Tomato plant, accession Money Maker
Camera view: horizontal (90 deg, fisheye); turntable rotation: 240 degrees
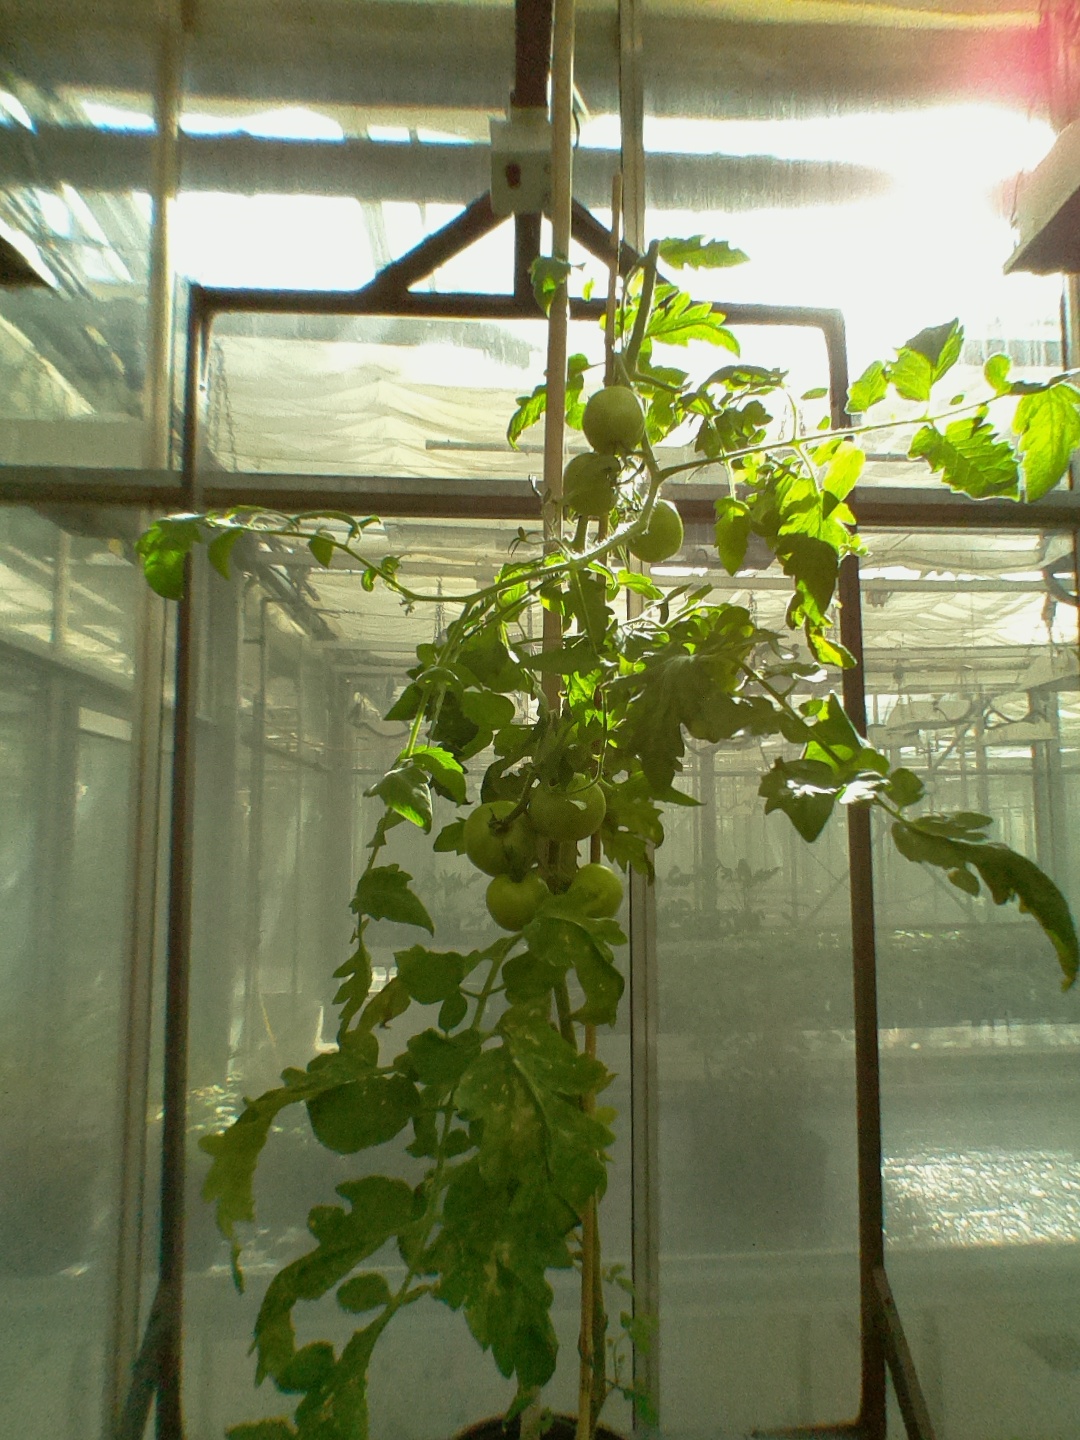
BBCH growth stage 78: 80% -90% of final fruit size